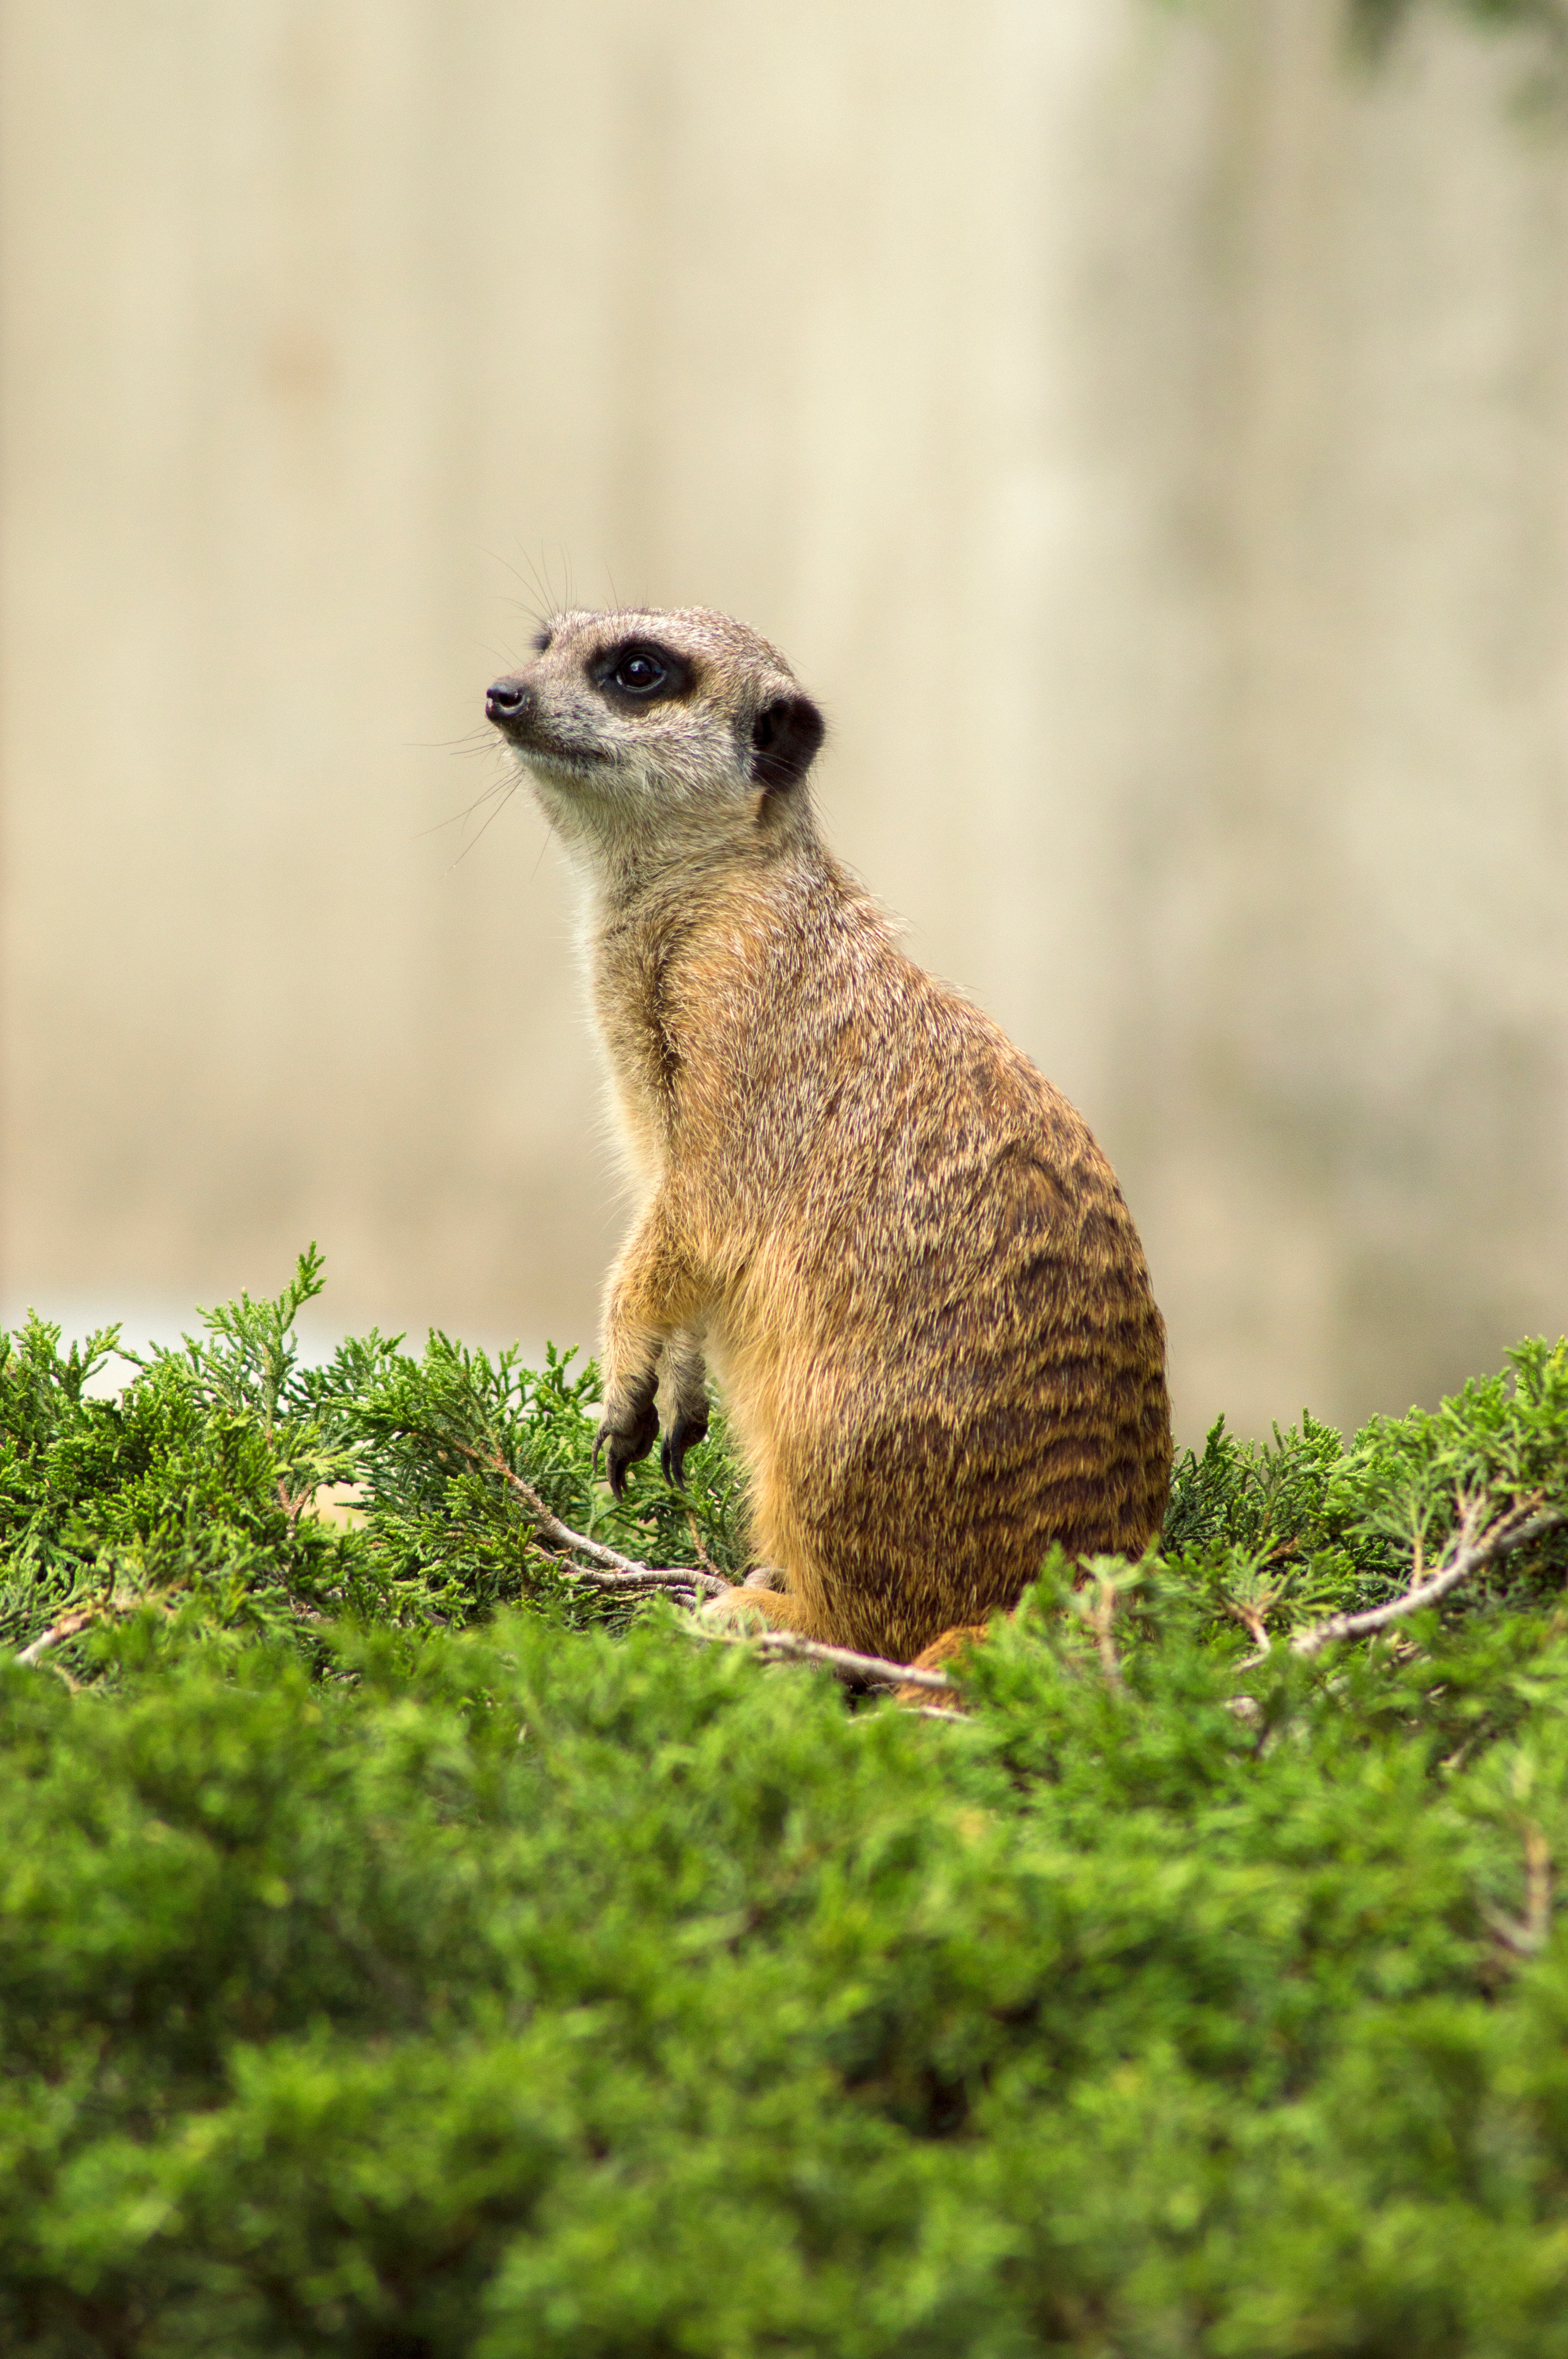
meerkat, vertebrate, mammal, wildlife, terrestrial animal, mongoose, carnivore, snout, whiskers, adaptation, fawn, plant, zoo, national park, tail, grassland